Economy of South Korea

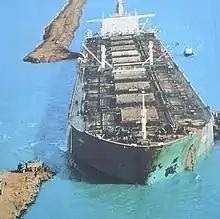
Breakwater construction in Seosan coast (1984)

The automobile industry was one of South Korea's major growth and export industries in the 1980s. By the late 1980s, the capacity of the South Korean motor industry had increased more than fivefold since 1984; it exceeded 1 million units in 1988. Total investment in cars and car-component manufacturing was over US$3 billion in 1989. Total production (including buses and trucks) for 1988 totaled 1.1 million units, a 10.6 percent increase over 1987, and grew to an estimated 1.3 million vehicles (predominantly passenger cars) in 1989. Almost 263,000 passenger cars were produced in 1985—a figure that grew to approximately 846,000 units in 1989. In 1988 automobile exports totaled 576,134 units, of which 480,119 units (83.3 percent) were sent to the United States. Throughout most of the late 1980s, much of the growth of South Korea's automobile industry was the result of a surge in exports; 1989 exports, however, declined 28.5 percent from 1988. This decline reflected sluggish car sales to the United States, especially at the less expensive end of the market, and labour strife at home. South Korea today has developed into one of the world's largest automobile producers. The Hyundai Motor Group is South Korea's largest automaker in terms of revenue, production units and worldwide presence.